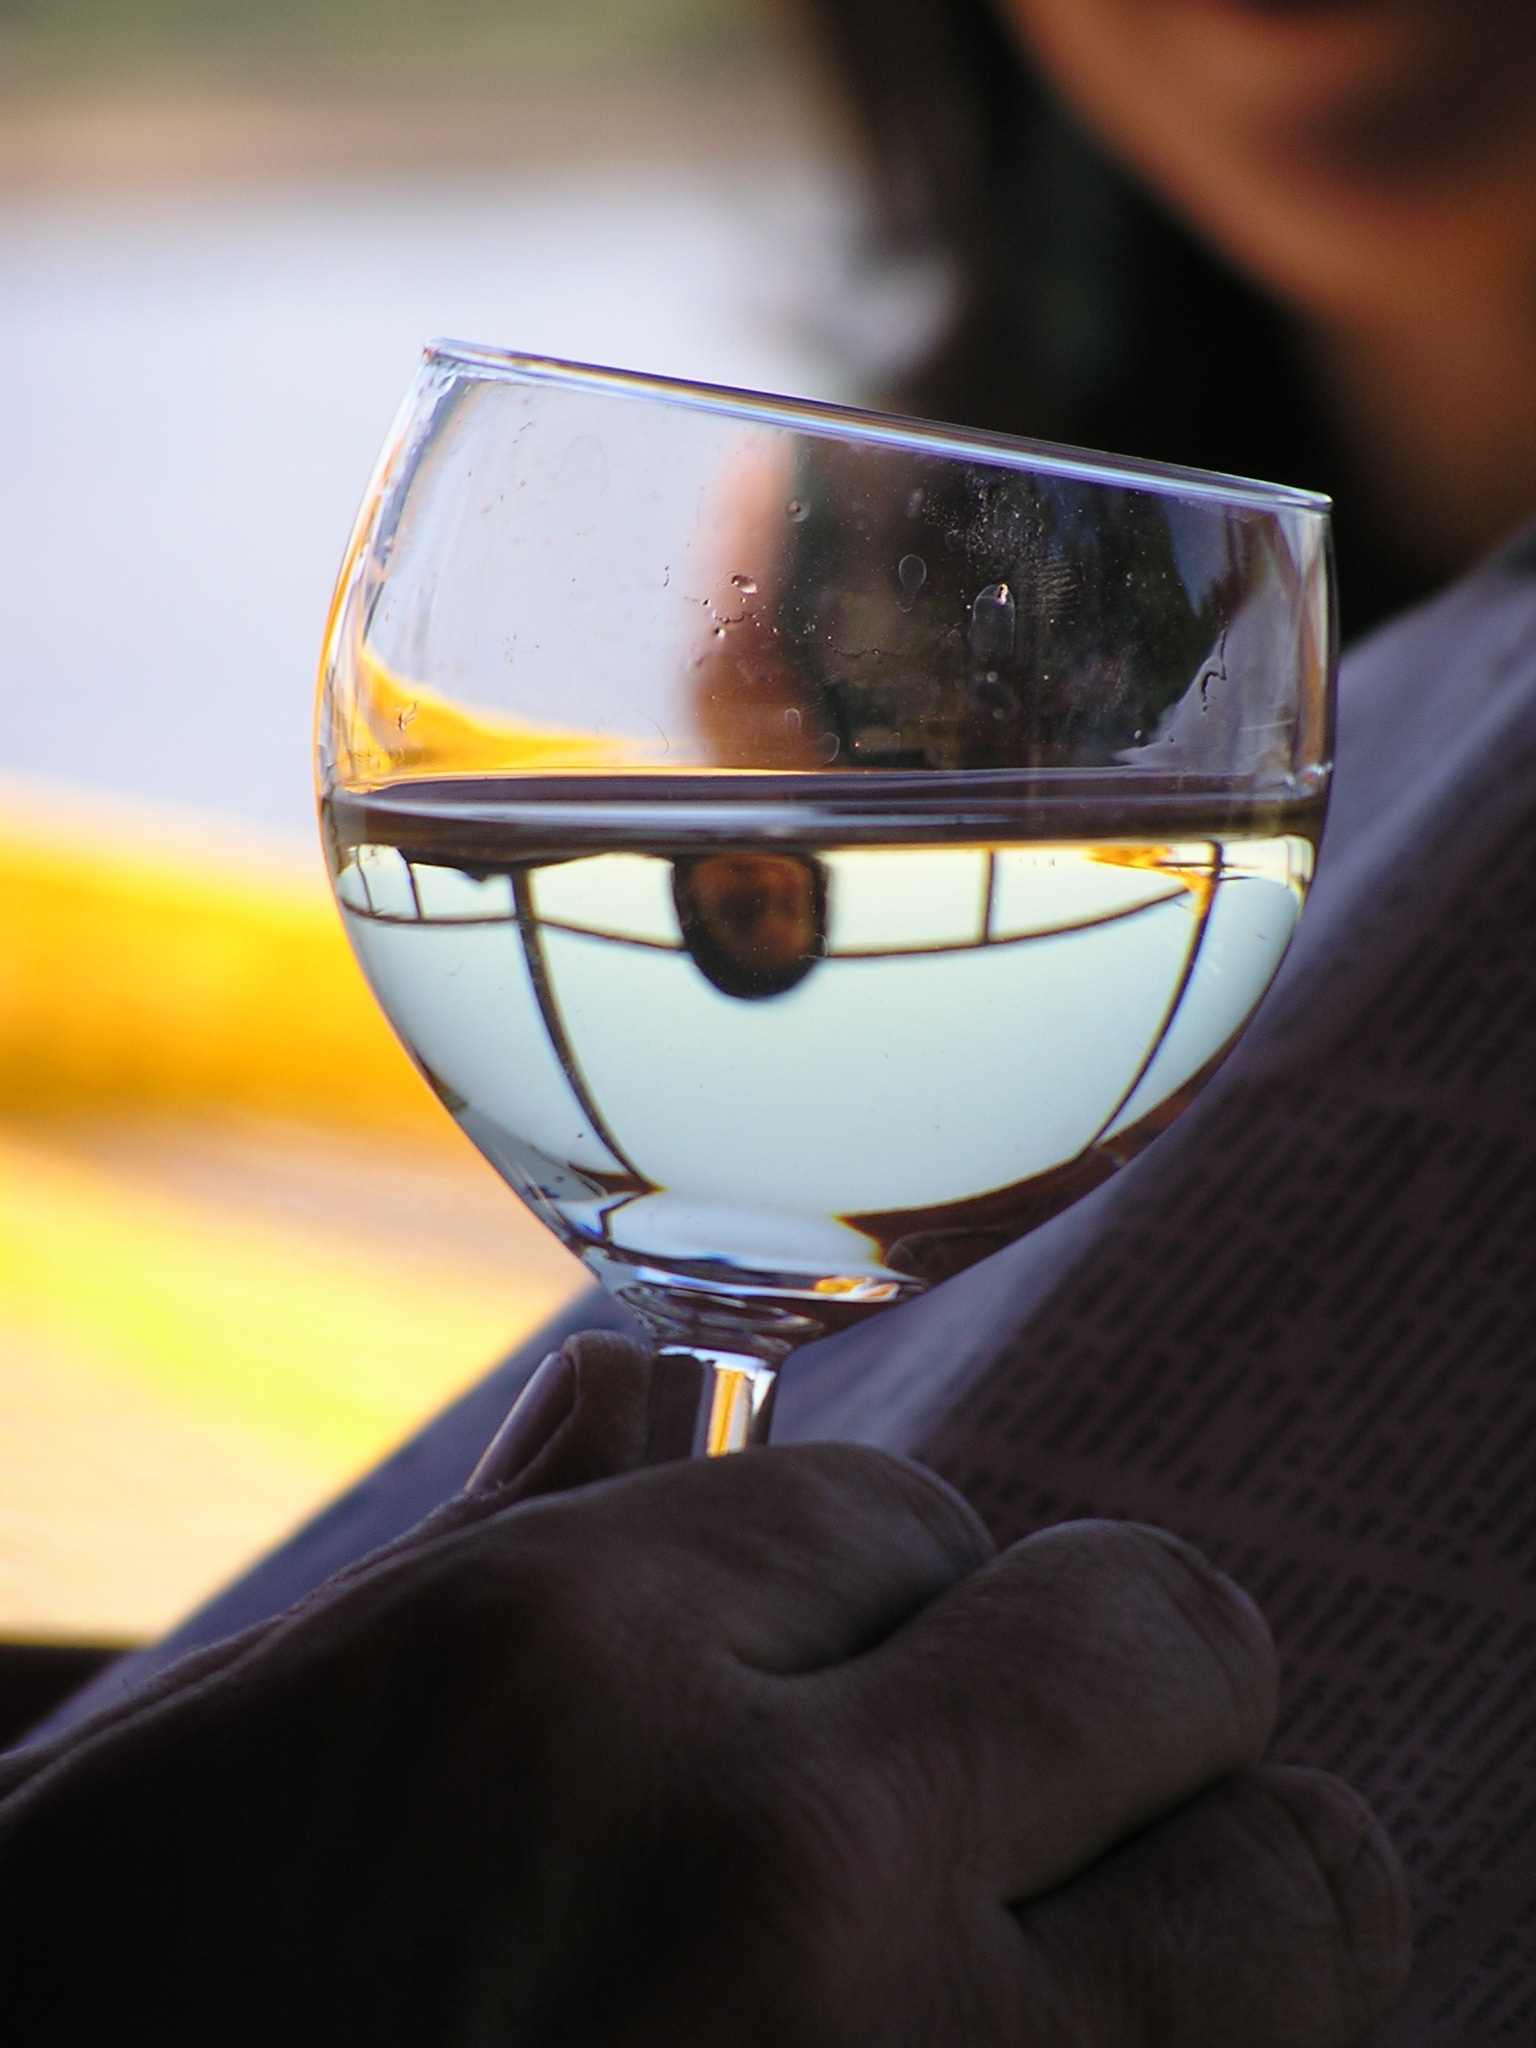
water, liquid, vine, wine, glass, cup, drink, material, alcohol, close up, wine glass, stemware, alcoholic beverage, distilled beverage, drinkware